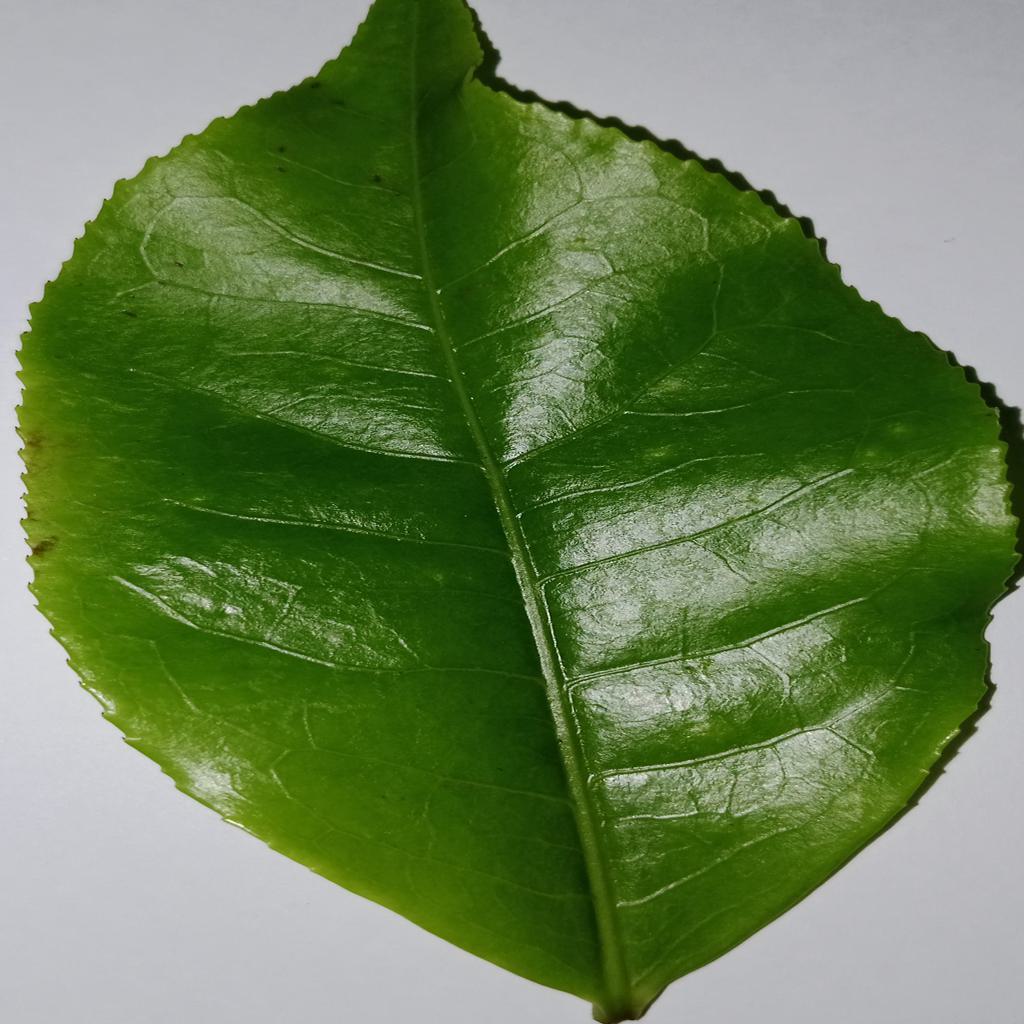
Label: Healthy